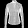
Label: Shirt